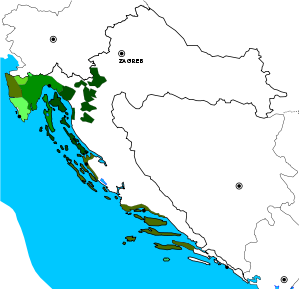
« Diasystème slave du centre-sud » est une appellation proposée par le linguiste croate Dalibor Brozović pour désigner la langue commune des Serbes, des Croates, des Bosniaques et des Monténégrins.